Excuse Me (2003 film)

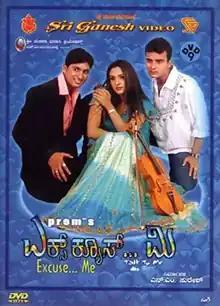
DVD cover

Excuse Me is a 2003 Indian Kannada-language romantic drama film starring Sunil Raoh, Ramya and Ajay Rao in the lead roles. The film is directed by Prem of the blockbuster "Kariya" fame. The music was composed by R. P. Patnaik. The film was praised for its interesting storyline and its music.